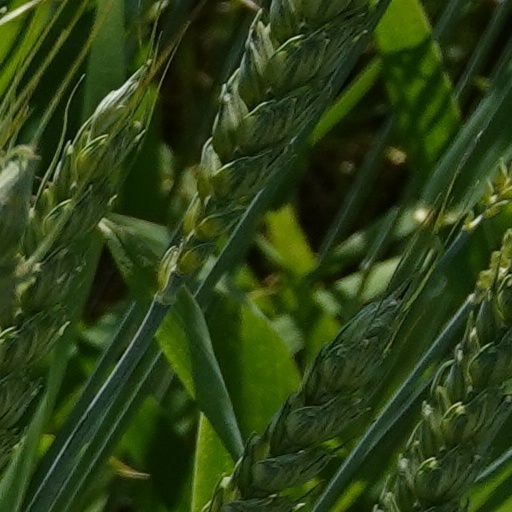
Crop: wheat